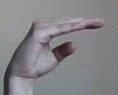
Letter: jeem